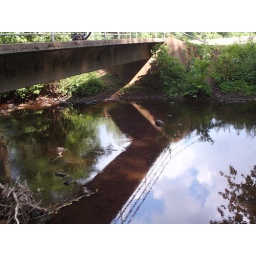
July 2008 This pedestrian and bike bridge over the Coginchaug River connects Middletown's Palmer Field with Veteran's Memorial Park.